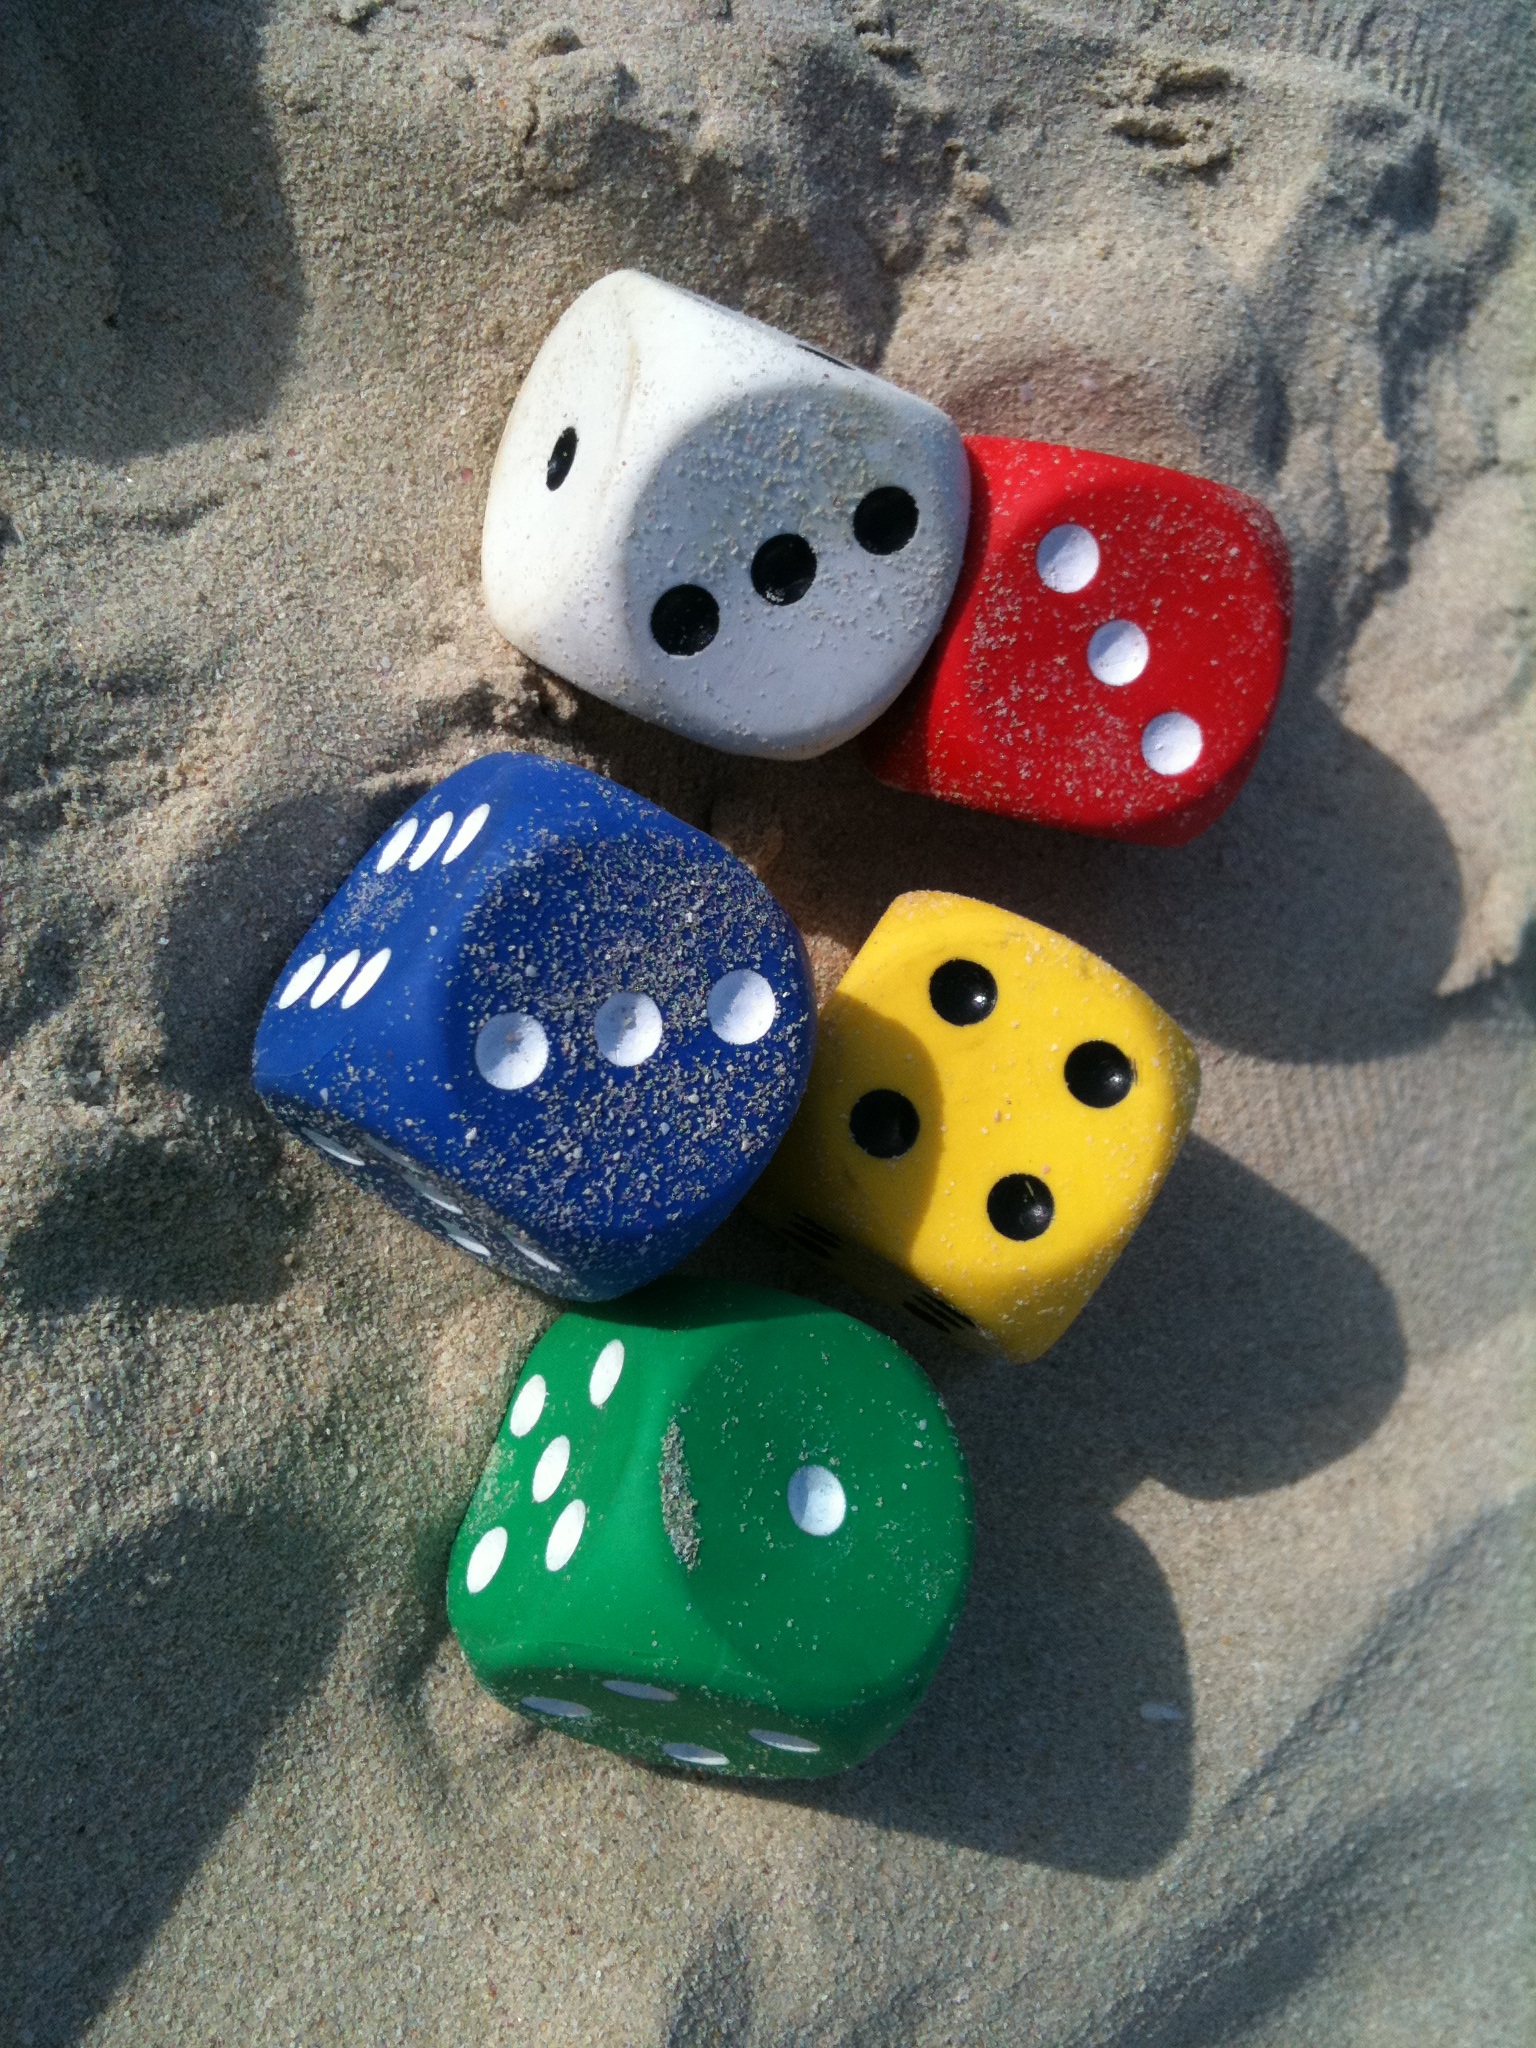
recreation, blue, colorful, board game, sports, cube, games, pay, instantaneous speed, indoor games and sports, tabletop game